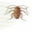
Label: cockroach